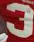
Number: 3